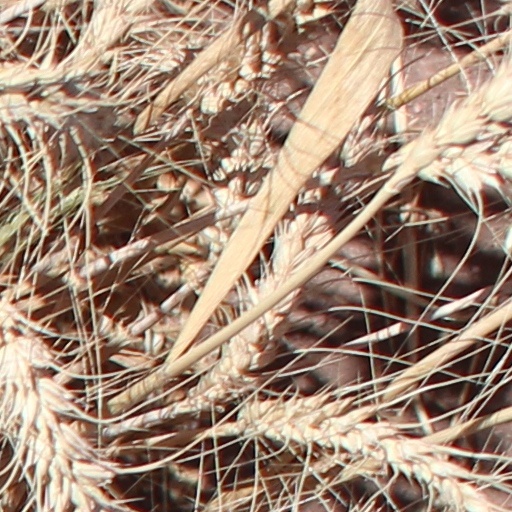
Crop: wheat